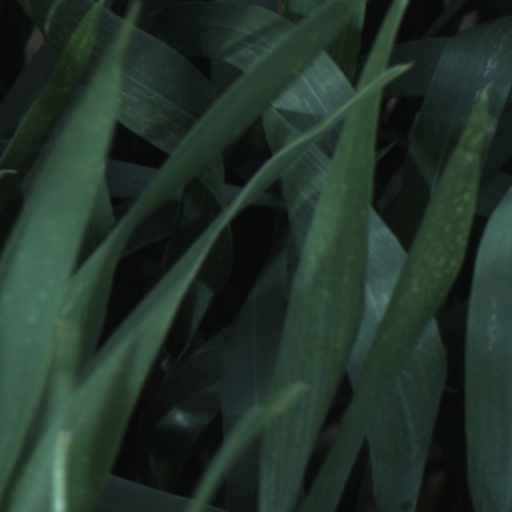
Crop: wheat